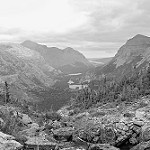
Label: B & W